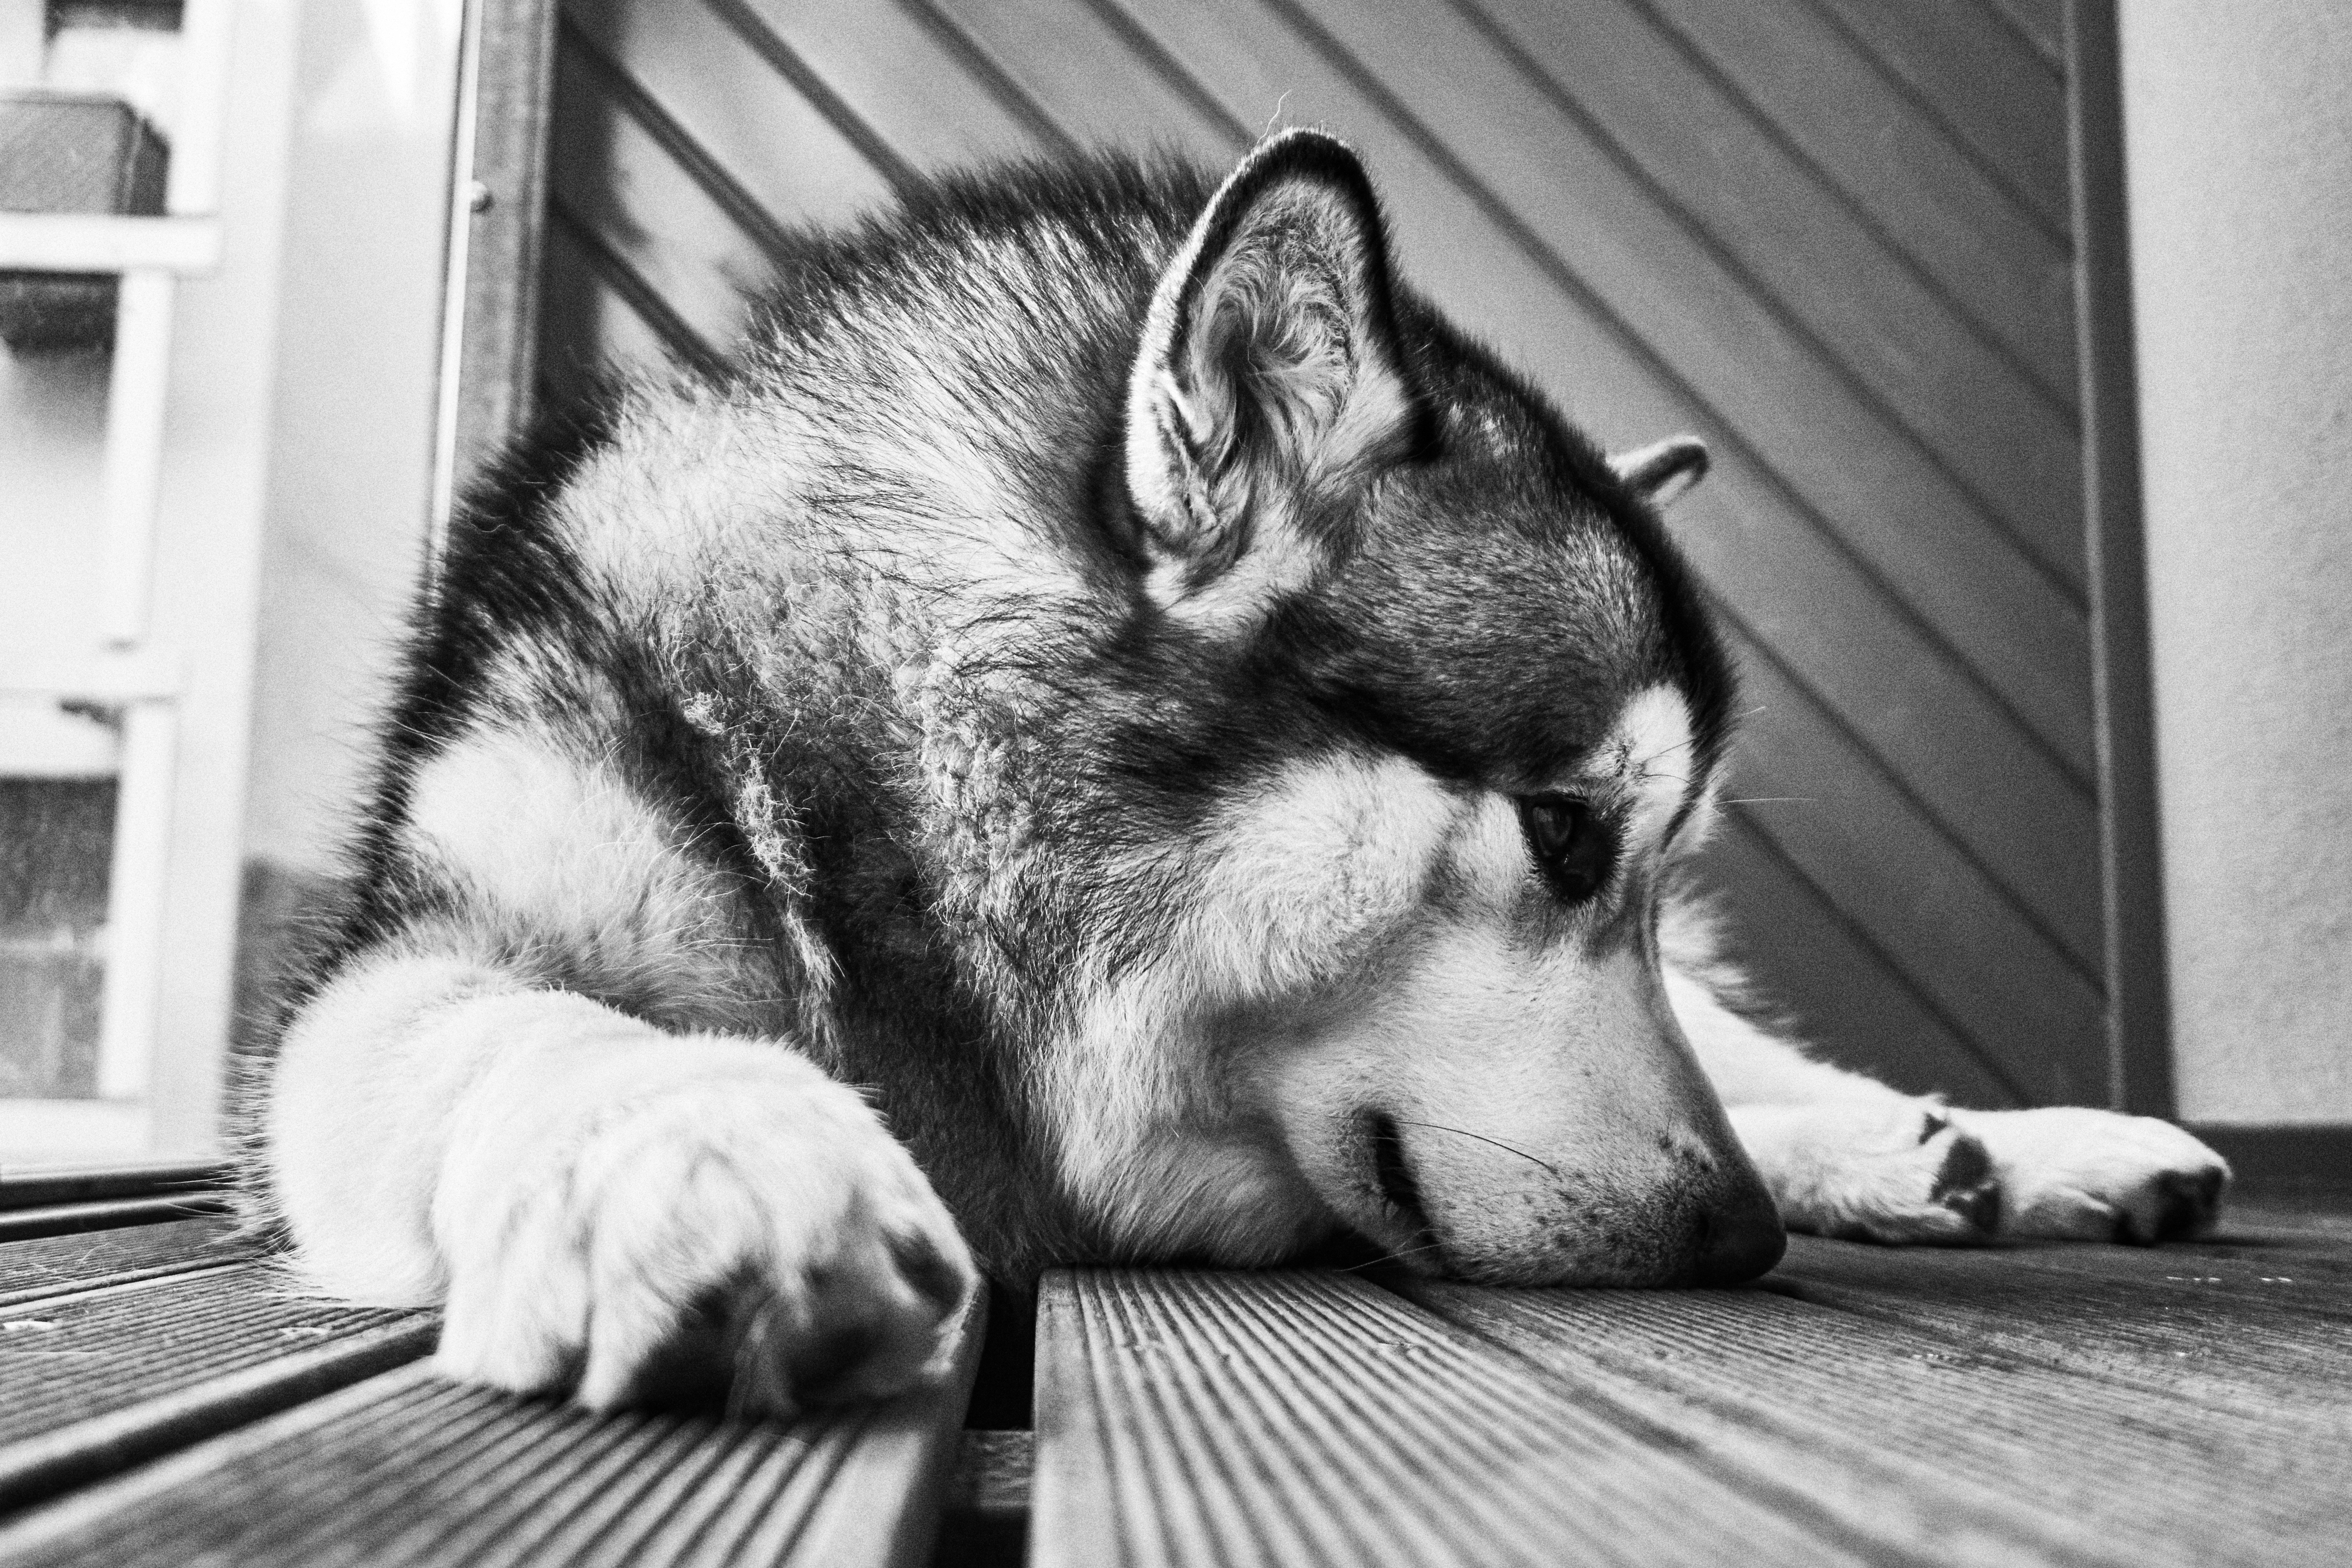
black and white, photography, puppy, dog, mammal, black, monochrome, snapshot, animal shelter, monochrome photography, dog like mammal